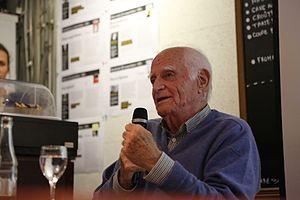
Michel Serres à la librairie Dialogues à Brest, Finistère, le 30 octobre 2014